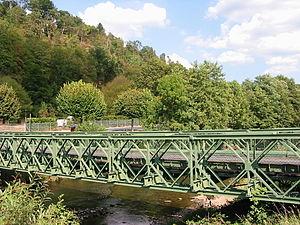
La Meurthe est une rivière du Grand Est et un sous-affluent du Rhin qui prend sa source à la Fontaine des Voleurs en contrebas du Montabey entre le Hohneck et le col de la Schlucht, dans le département des Vosges. Un panneau à côté de la route des Crêtes en précise l'endroit. Elle a donné son nom au département de la Meurthe de 1790 à 1871 dont la part principale est devenue le département de Meurthe-et-Moselle après l'annexion par l’Empire allemand d'une partie de la Lorraine.
Le pont Bailey est un pont préfabriqué portatif, conçu primitivement pour un usage militaire et permettant une portée maximale de 60 m. Il n'exige ni outillage spécial ni équipement lourd pour sa construction, ses éléments sont assez petits pour être transportés par camion et le pont est assez solide pour autoriser le passage des chars. On le considère comme un modèle de génie militaire.
Un pont en treillis ou pont en poutre en treillis, ou pont-treillis est un pont dont les poutres latérales sont composées de barres métalliques triangulées, assemblées en treillis. Au début du XXᵉ siècle, les poutres en treillis étaient dénommées poutres américaines, car c’est aux États-Unis que la technique est apparue. Les treillis peuvent être assemblés par boulonnage, par rivetage ou bien soudés. Il s’agit d’une méthode de construction rapide et peu coûteuse. Le concept a été mis au point par Andrea Palladio.